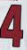
Number: 4